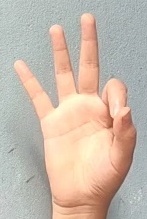
ASL sign: 9